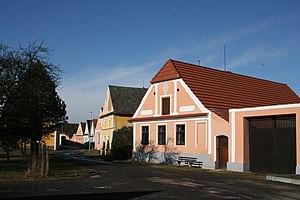
Le baroque rural, en tchèque selské baroko, parfois aussi traduit en français par baroque paysan ou encore par baroque populaire, est un style d'architecture populaire utilisé principalement en Bohême du Sud au XIXe siècle. Même s'il est un mélange d'architecture classiciste et baroque, il s'agit d'un style à part entière. Il apparaît bien après l'époque baroque. Les monuments les plus anciens de style baroque rural datent des années 1820. Ce style architectural a atteint son apogée dans les années 1860.